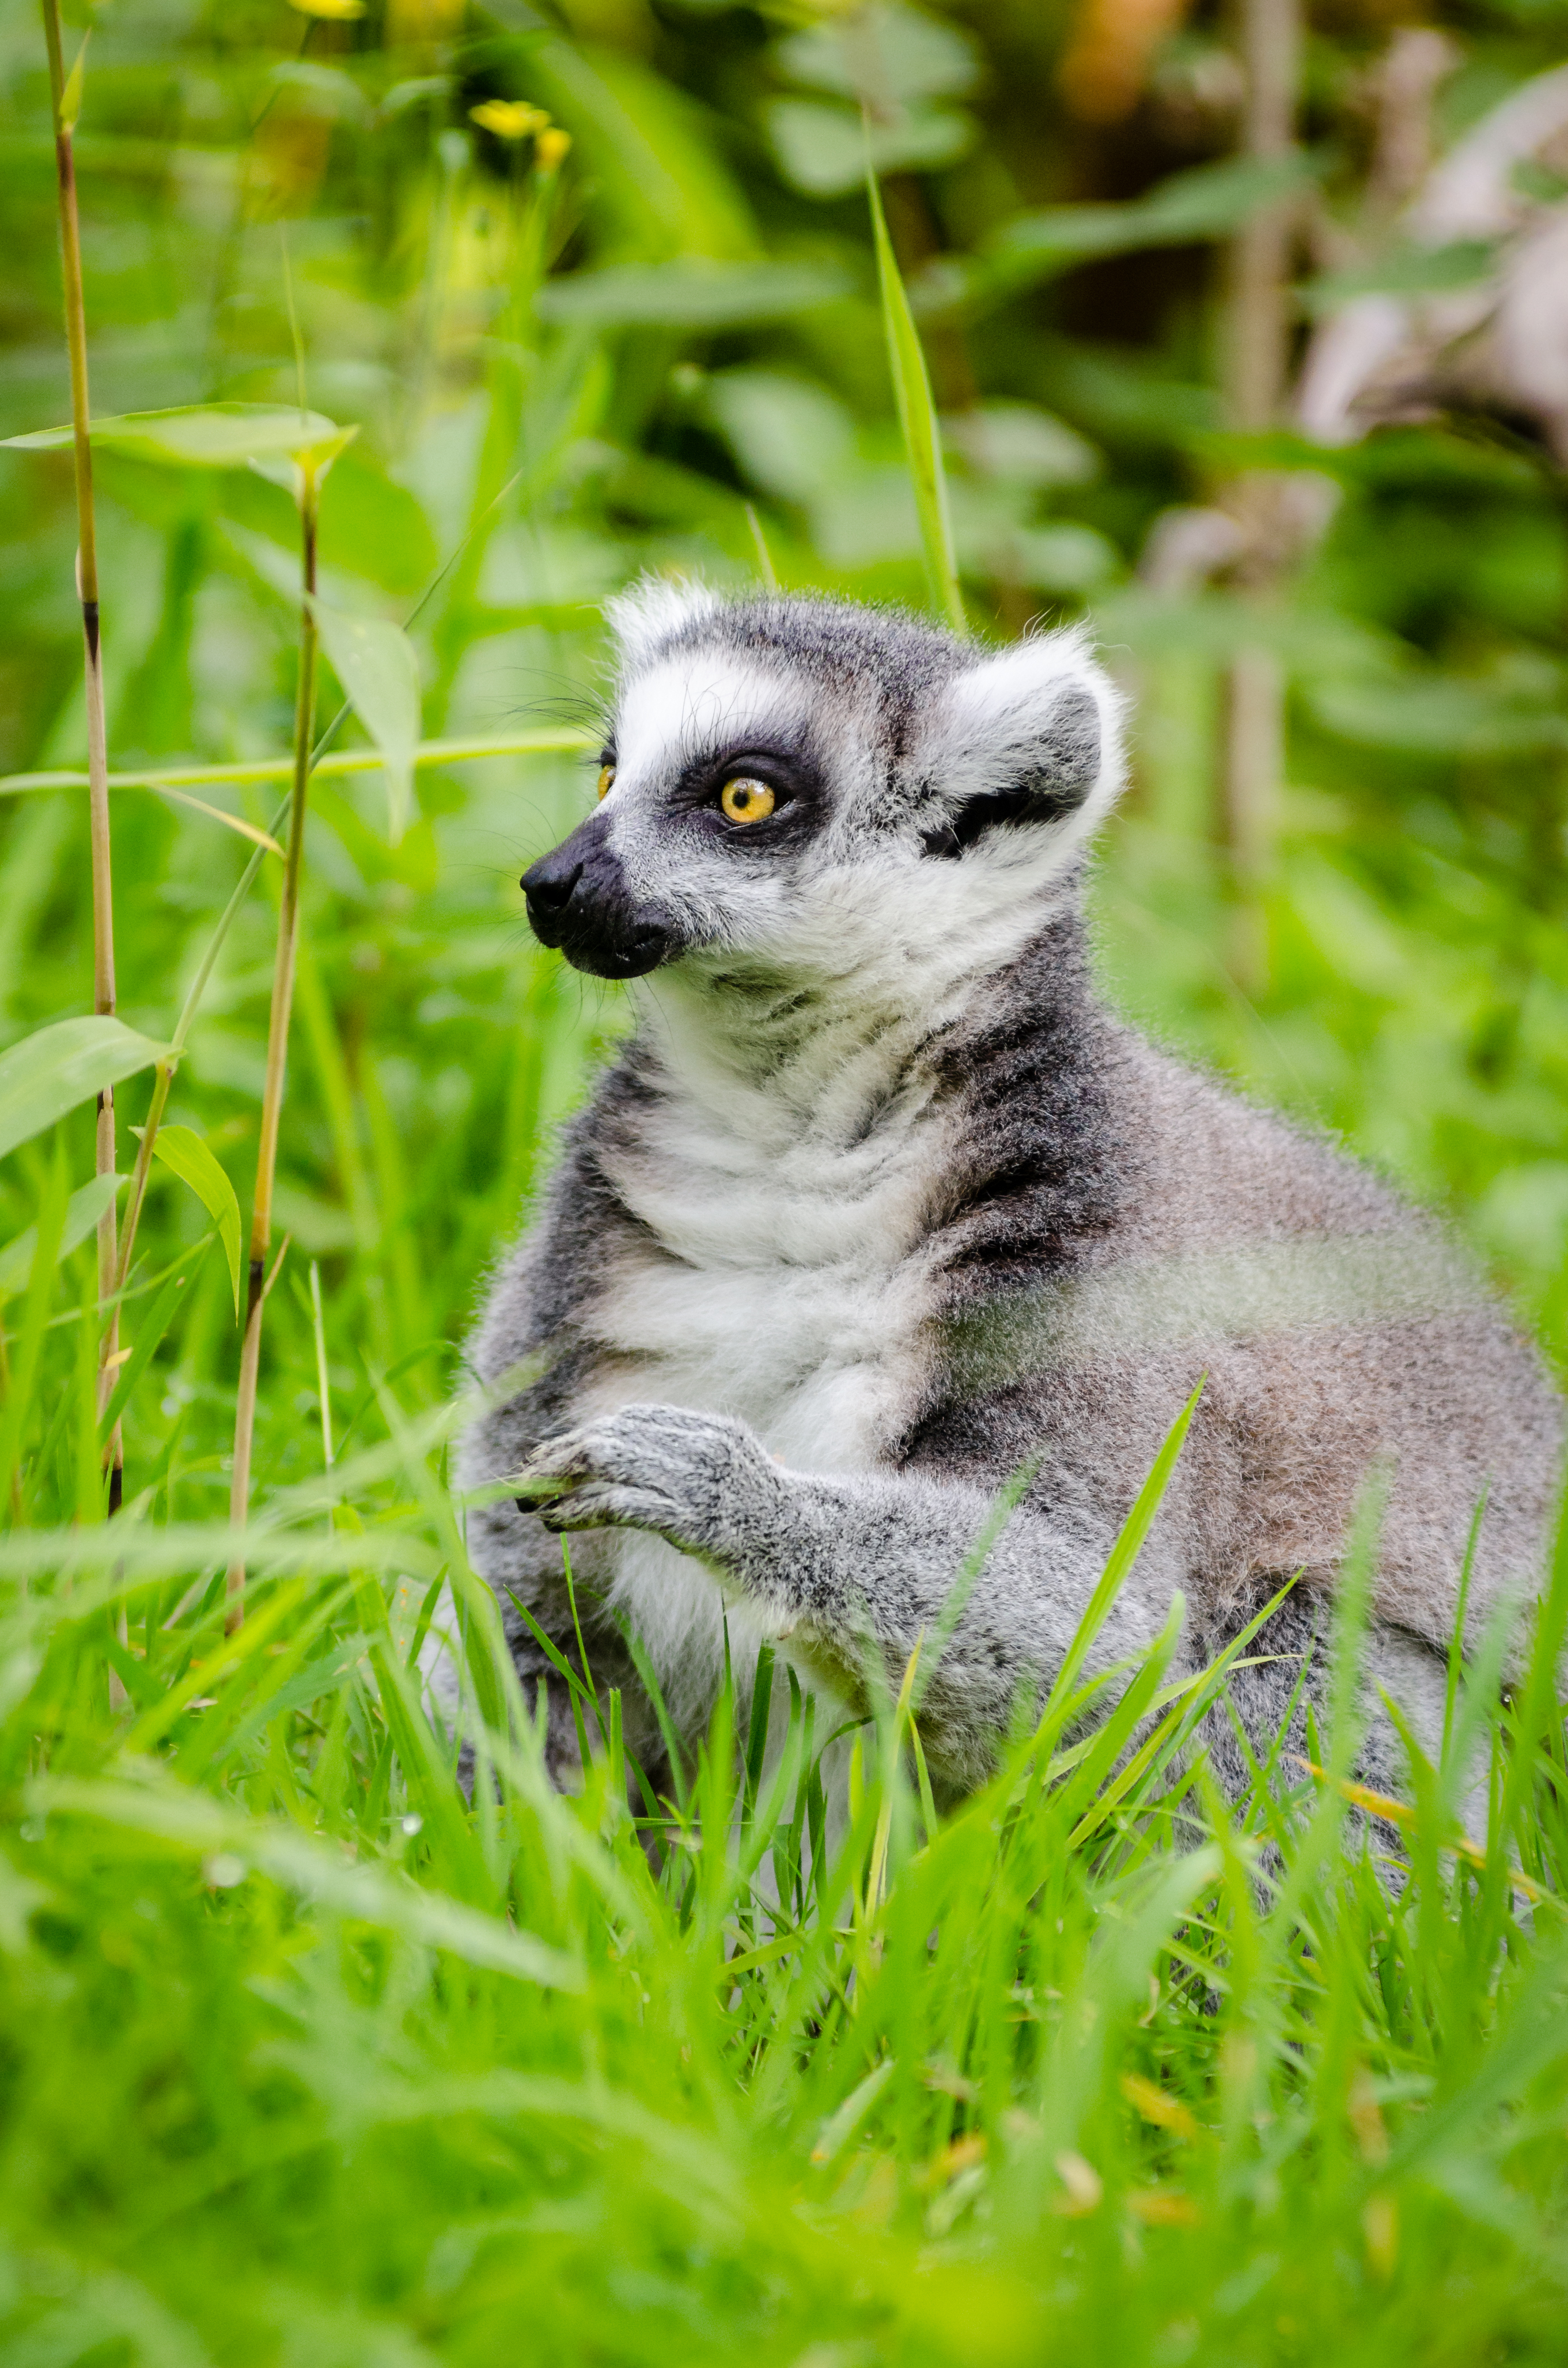
tree, nature, grass, bokeh, ring, feet, animal, cute, wildlife, zoo, fur, mammal, nikon, fauna, primate, eyes, hands, animals, madagascar, vertebrate, tier, fell, augen, baum, adorable, lemur, d7000, niedlich, tailed, catta, katta, tierpart, madagaskar, fuse, gr n, s s, h nde